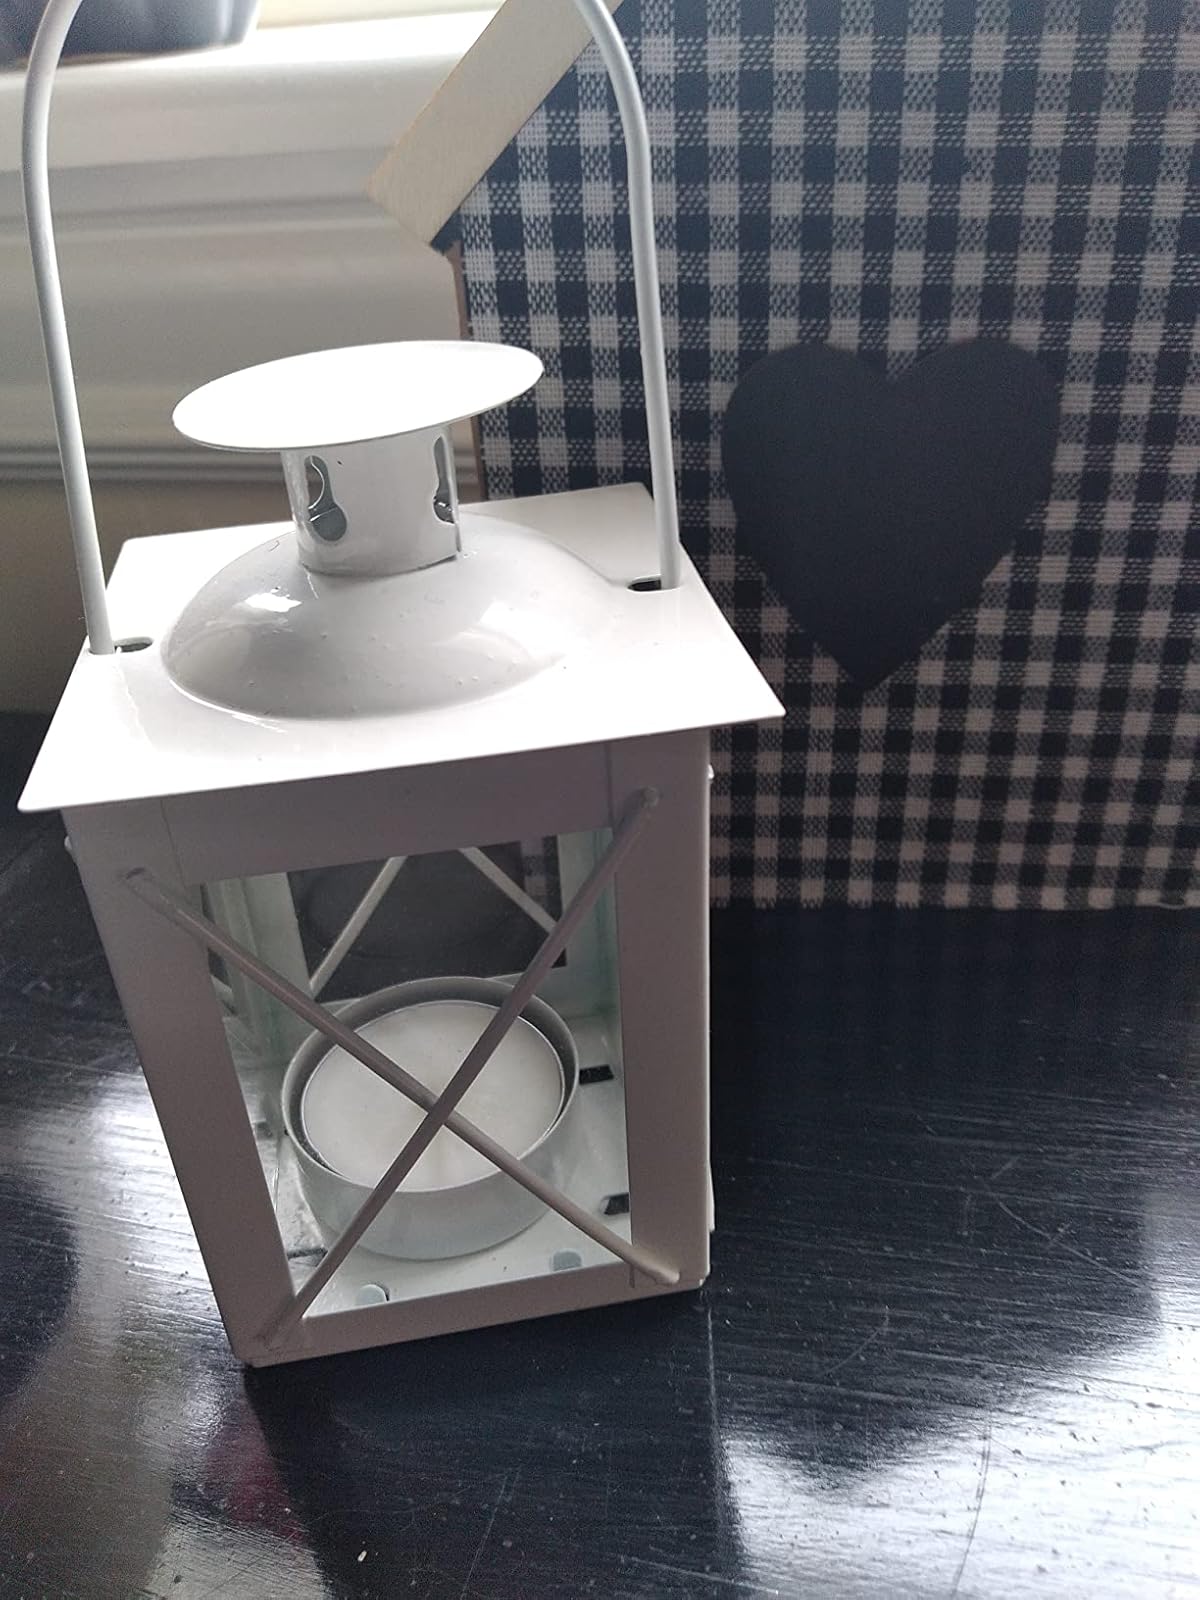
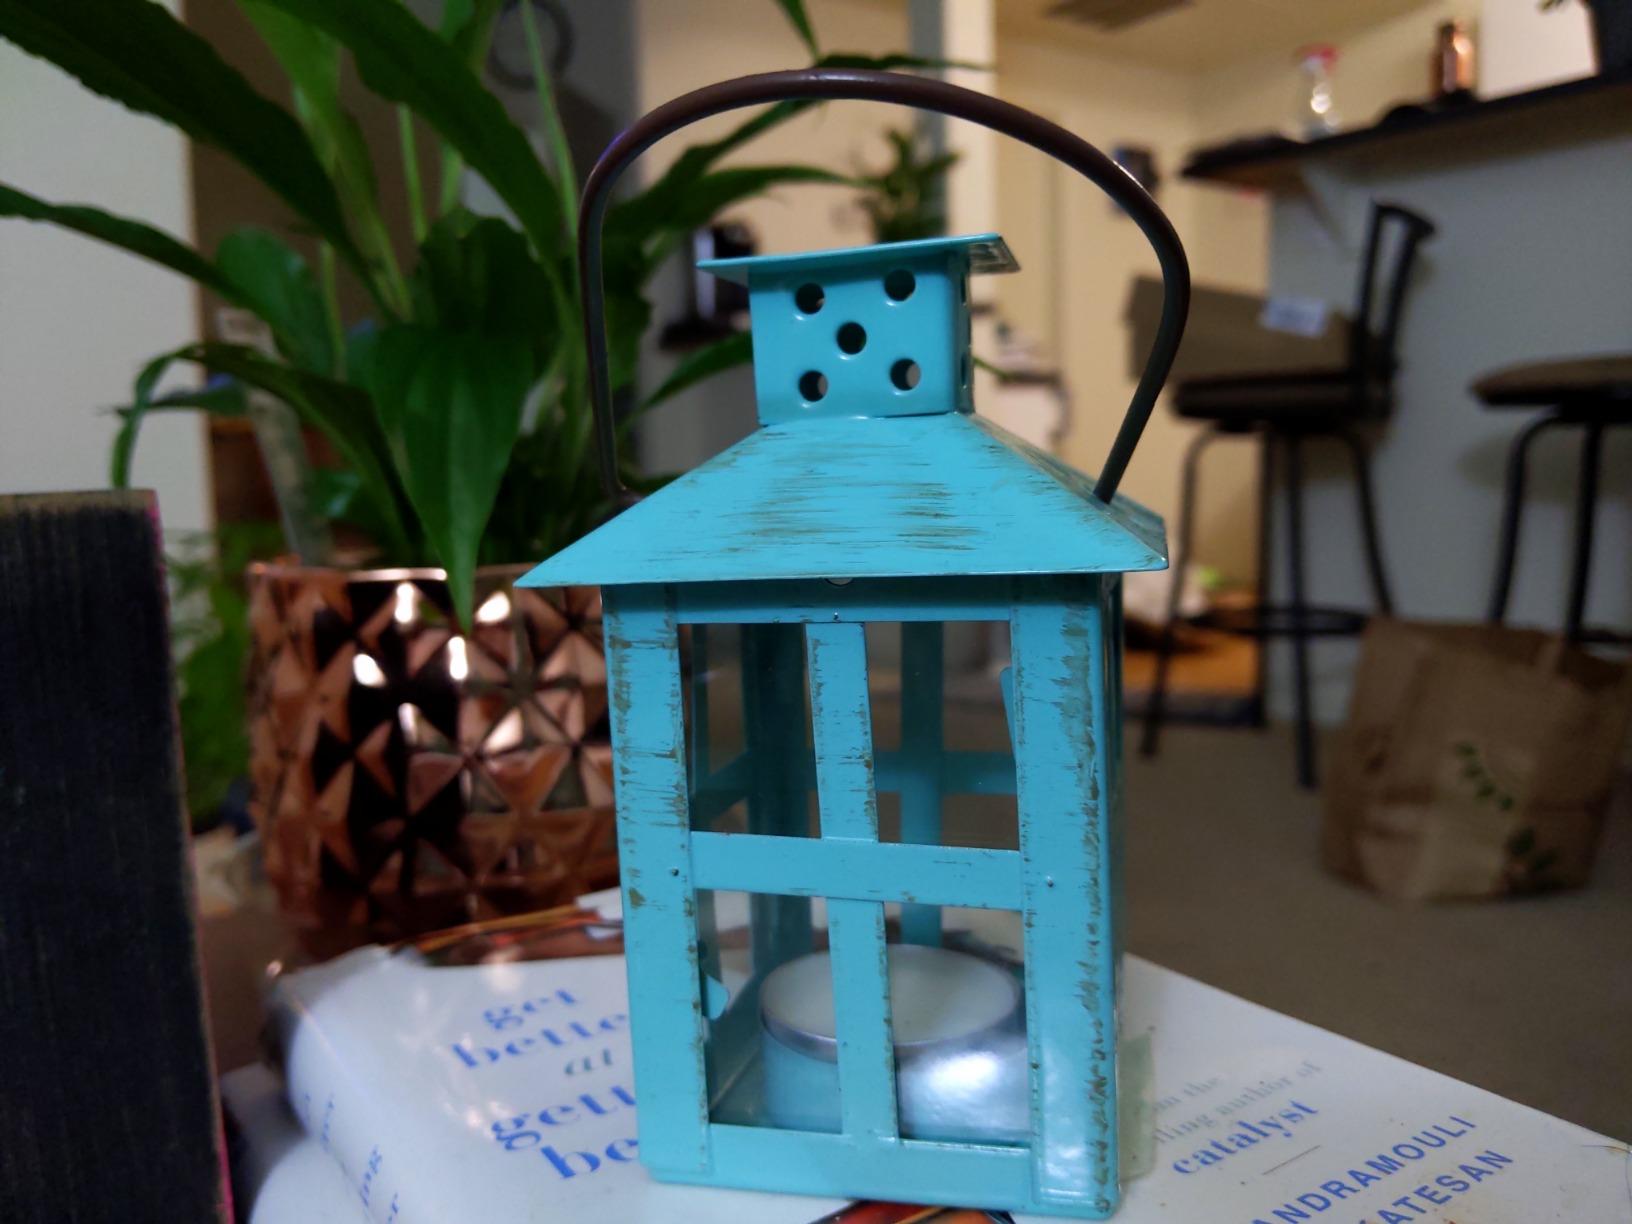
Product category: lantern
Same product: no